Jean Spangler

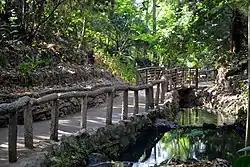
Fern Dell section of Griffith Park, where Spangler's purse was discovered

On October 9, 1949, Spangler's purse was found near the Fern Dell entrance of Griffith Park in Los Angeles, approximately from her home. Both of the straps on one side of the purse were torn loose as if it had been ripped from her arm. Sixty police officers and over one hundred volunteers searched the natural terrain park, but no other clues were found. There was no money in the purse (Sophie said that Spangler had no money when she left the house the evening of her disappearance) so the police ruled out robbery as a motive. There was a note in the purse addressed to a "Kirk", which read: "Kirk: Can't wait any longer, Going to see Dr. Scott. It will work best this way while mother is away,". The note ended in a comma.